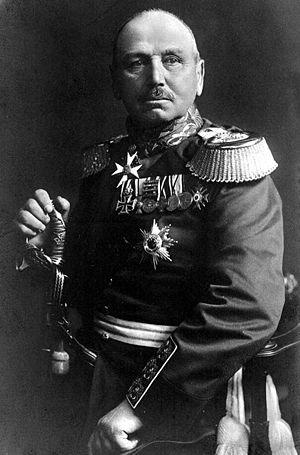
Le Multien est un pays traditionnel du Bassin parisien, répertorié dans la grande région naturelle d'Île-de-France.